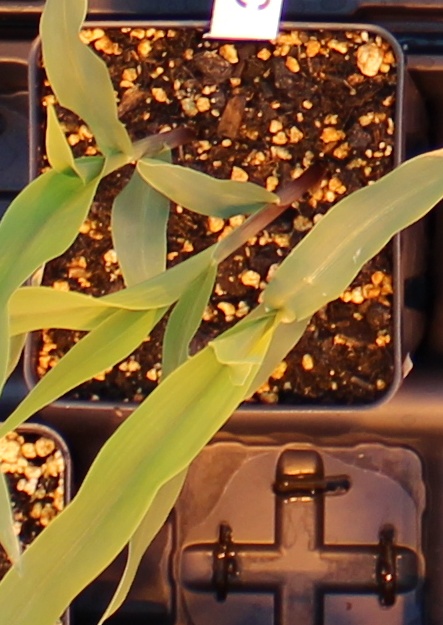
Label: Corn